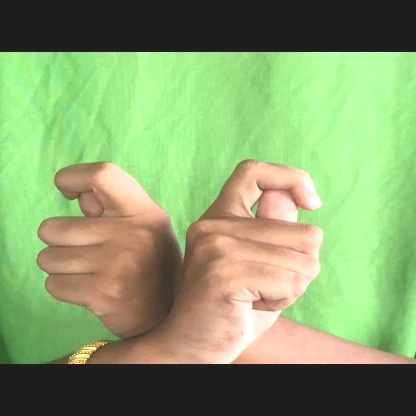
Mudra: Berunda